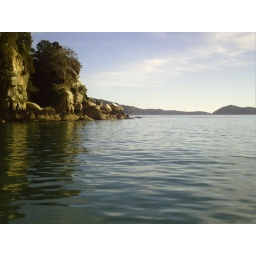
We got taken in a boat about 20km down the coast and we hiked back to the beach.